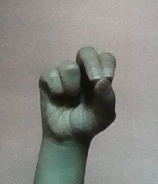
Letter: gaaf